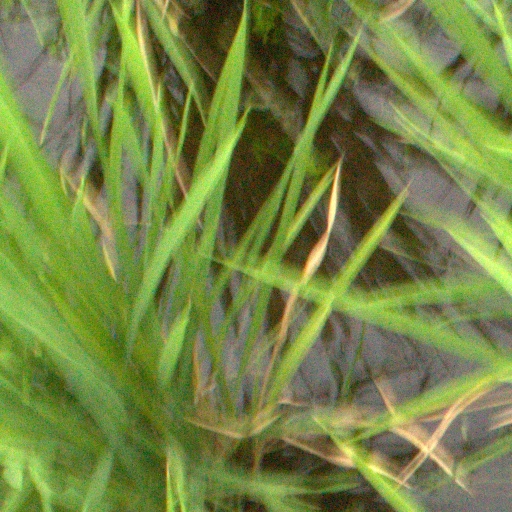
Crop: rice